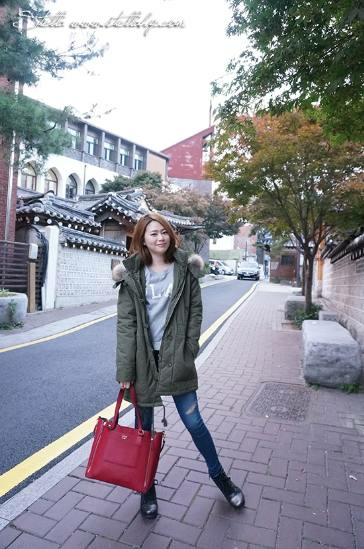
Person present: Yes